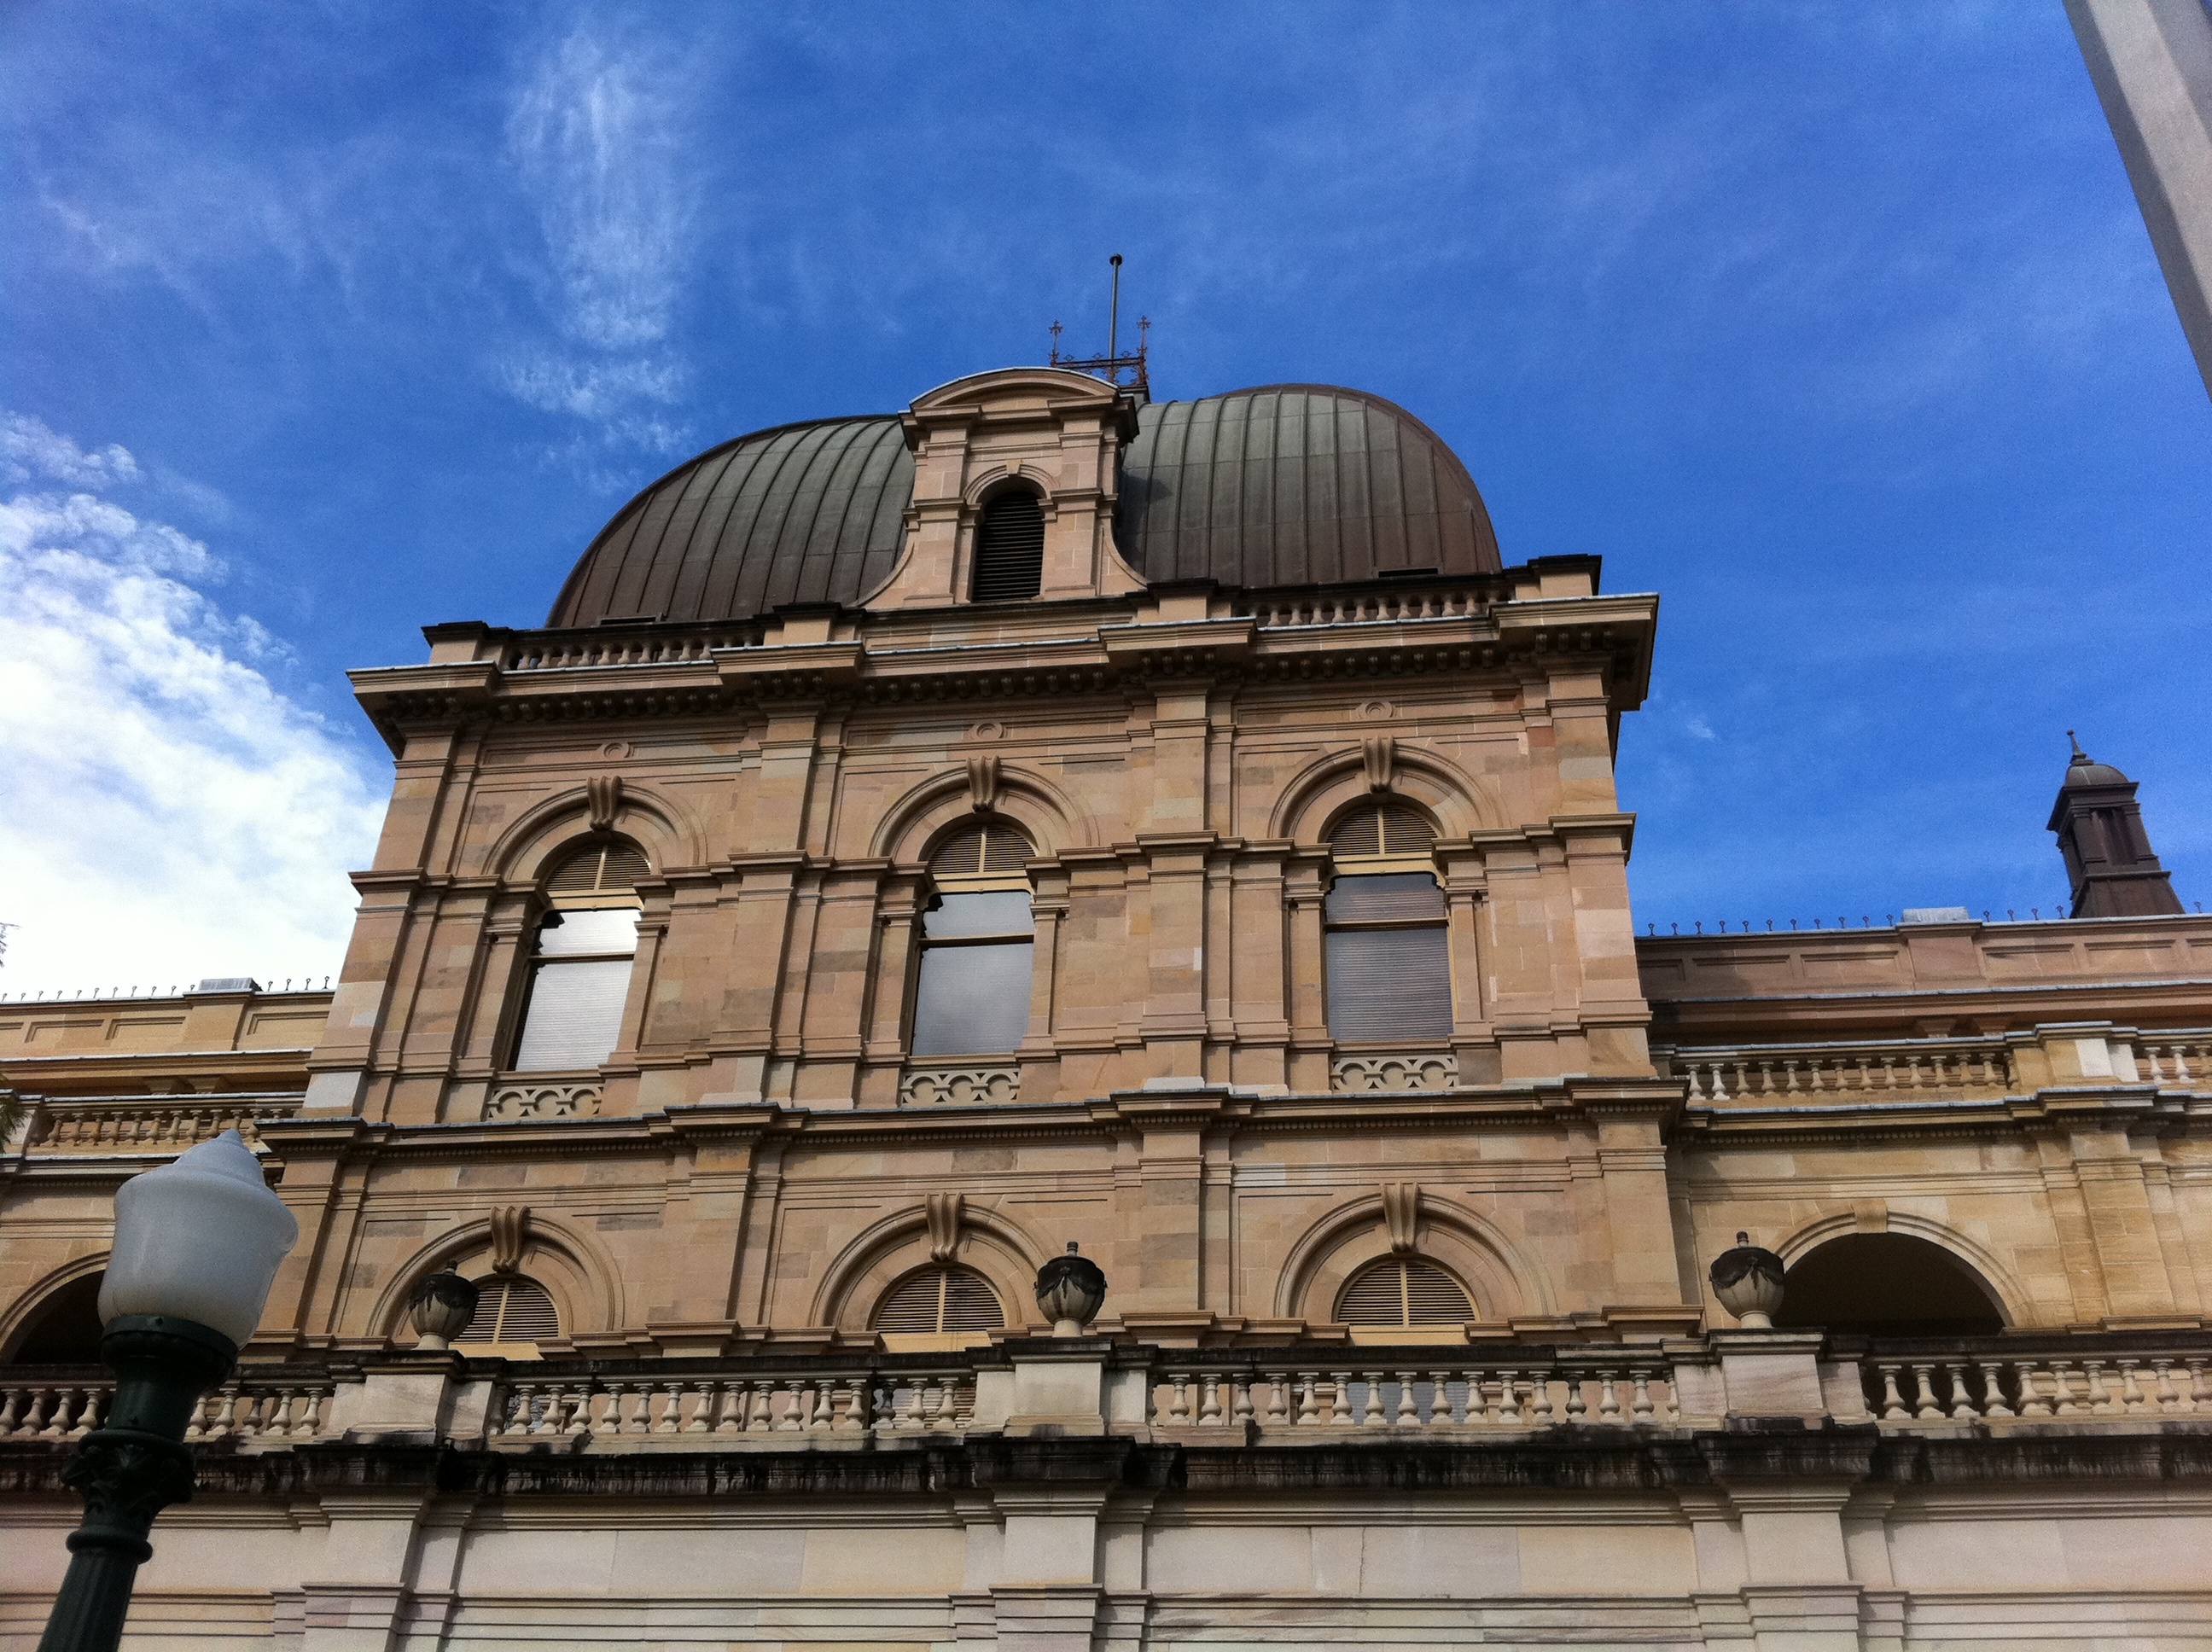
architecture, building, landmark, facade, place of worship, synagogue, dome, ancient history